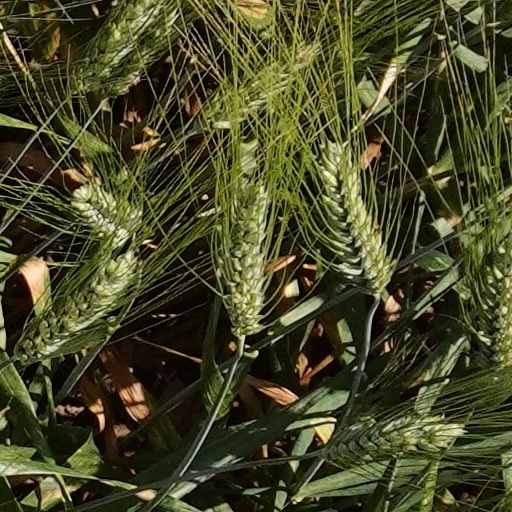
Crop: wheat